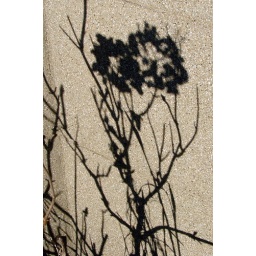
Shadows of flowers on the wall by my door